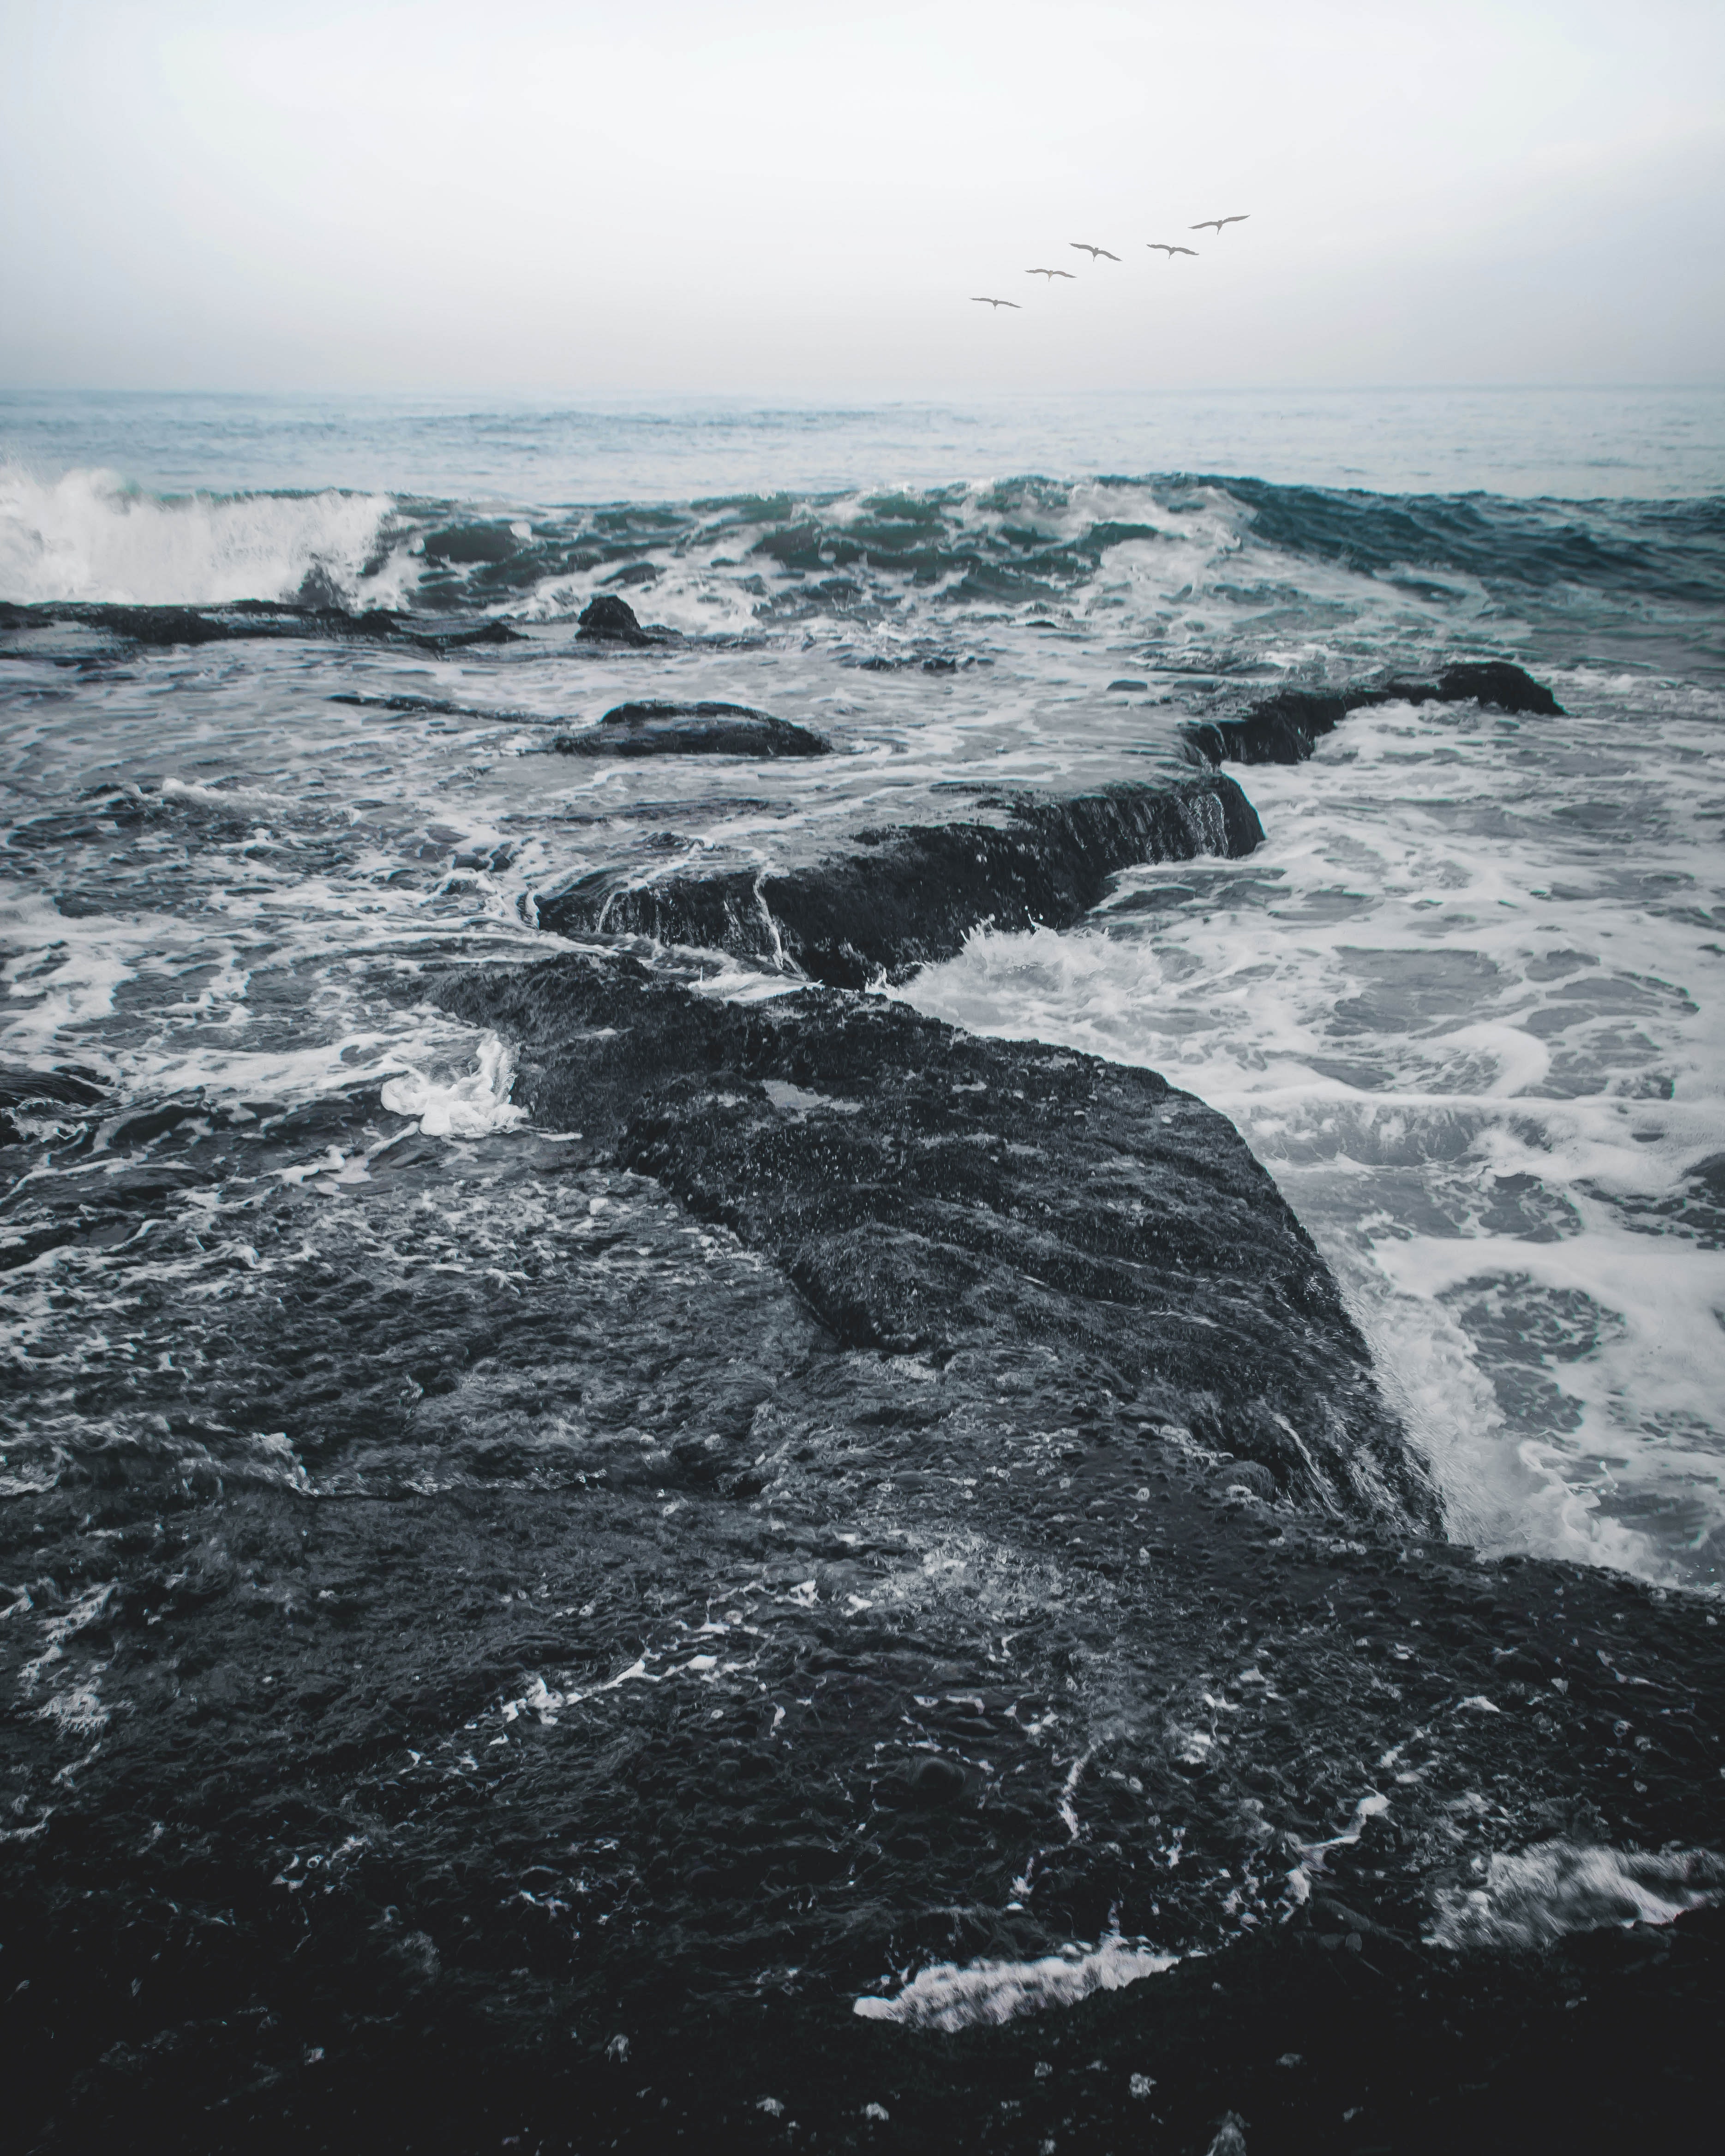
body of water, sea, wave, water, ocean, wind wave, sky, coast, shore, horizon, beach, coastal and oceanic landforms, tide, black and white, rock, photography, monochrome photography, wind